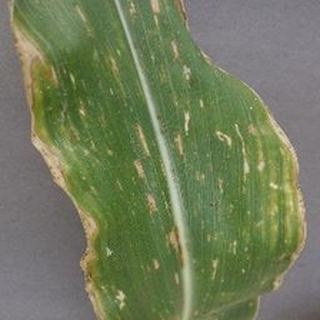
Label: corn_gray_leaf_spot